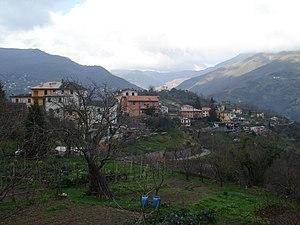
Tribogna est une commune italienne de la ville métropolitaine de Gênes dans la région Ligurie en Italie.